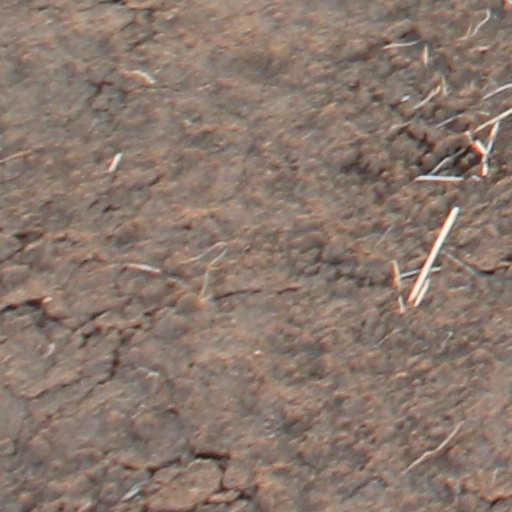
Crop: wheat